San Jose Earthquakes

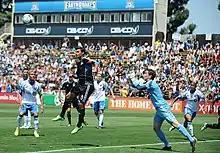
San Jose forward Chris Wondolowski (front, black kit) attempts a header against Montreal in 2013

In 2013, the Quakes began the year facing adversity with numerous players recovering from injury. With added depth in preparation for the upcoming CONCACAF Champions' League, they began the task of duplicating the success of 2012. While the style of scoring late goals were still present in games against New York, Portland and Montreal, the team struggled to find success and quickly found themselves at the bottom of the Western Conference. The slow start of the team led to the departure of coach Frank Yallop and Mark Watson was named interim coach.